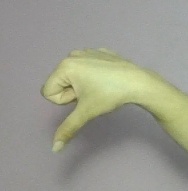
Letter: waw